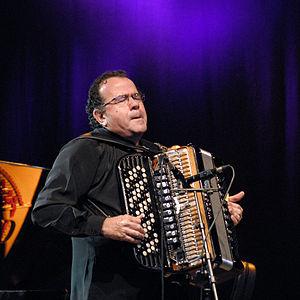
Cette page donne une liste de personnalités liées à Cannes.
Cannes — /kan/ ou localement /ˈkanə/ — est une commune française de la communauté d'agglomération Cannes Pays de Lérins située dans le département des Alpes-Maritimes, en région Provence-Alpes-Côte d'Azur, sur la Côte d'Azur dont elle est une ville phare. Ses habitants sont appelés les Cannois en français et les canenc en provençal.